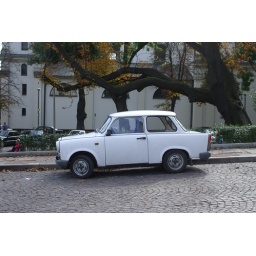
cute car in Krakow